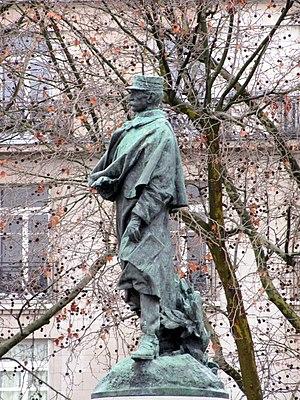
La place Vauban est une place du 7ᵉ arrondissement de Paris.
Joseph Simon Gallieni, né le 24 avril 1849 à Saint-Béat et mort le 27 mai 1916 à Versailles, est un militaire et administrateur colonial français.